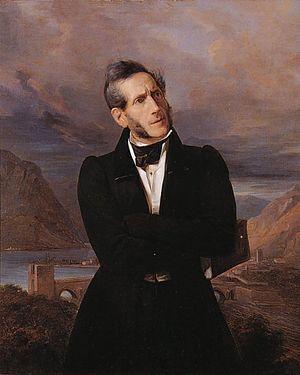
Giuseppe Molteni né à Affori, un quartier de Milan, en 1800 et mort à Milan en 1867, est un peintre italien qui fut actif au XIXᵉ siècle.